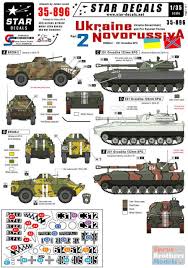
Label: BRDM